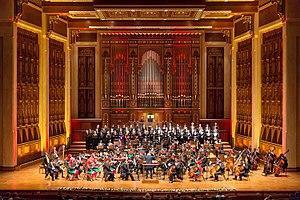
L'Opéra Royal de Mascate est un lieu de premier plan pour les arts musicaux et la culture au sultanat d'Oman. L'opéra est situé dans le district Shati Al Qurm de Mascate, sur la rue du Sultan Qabus. Construit sur les ordres royaux du Sultan Qabus d'Oman, l'Opéra Royal de Mascate est un représentant unique et fascinant de l'architecture omanaise contemporaine, et a une capacité d'accueil de 1100 personnes. Le complexe de l'opéra se compose d'une salle de concert, d'un auditorium, de jardins, de marchés, de restaurants de luxe et d'un centre artistique de production de musique, de théâtre et d'opéra.